Ice fishing

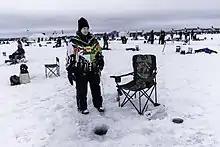
A participant at The Brainerd Jaycees Ice Fishing Extravaganza at Gull Lake in Minnesota, USA

Offshore winds can break off pans of ice which are miles wide, stranding large numbers of fishers. Just such a circumstance occurred in Lake Erie in February 2009, with 100 fishers having to be rescued by helicopters, local authorities, and the Coast Guard. One man who had fallen into the water died on the rescue flight. On March 28, 2013, as many as 220 ice anglers were trapped on break-away sea ice floes in the Gulf of Riga (Latvia), necessitating a full-scale rescue operation which employed helicopters and hovercraft. Many similar operations—although typically much smaller in scale—are required each year due to reckless and/or inexperienced anglers.